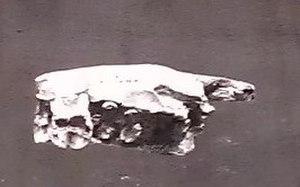
Cette liste de fossiles d'hominidés présente un certain nombre de fossiles d'hominines selon un classement chronologique. Il existe des milliers de fossiles, dont beaucoup sont fragmentaires et ne consistent qu'en de simples dents ou fragments d'os isolés. Cette liste ne se veut pas exhaustive, mais présente les principaux spécimens découverts. La plupart de ces fossiles se situent sur des branches ou des rameaux distincts de la branche hypothétique menant à Homo sapiens.